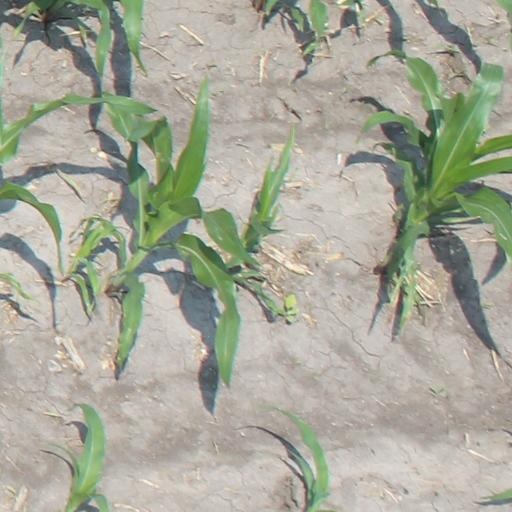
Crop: maize; corn